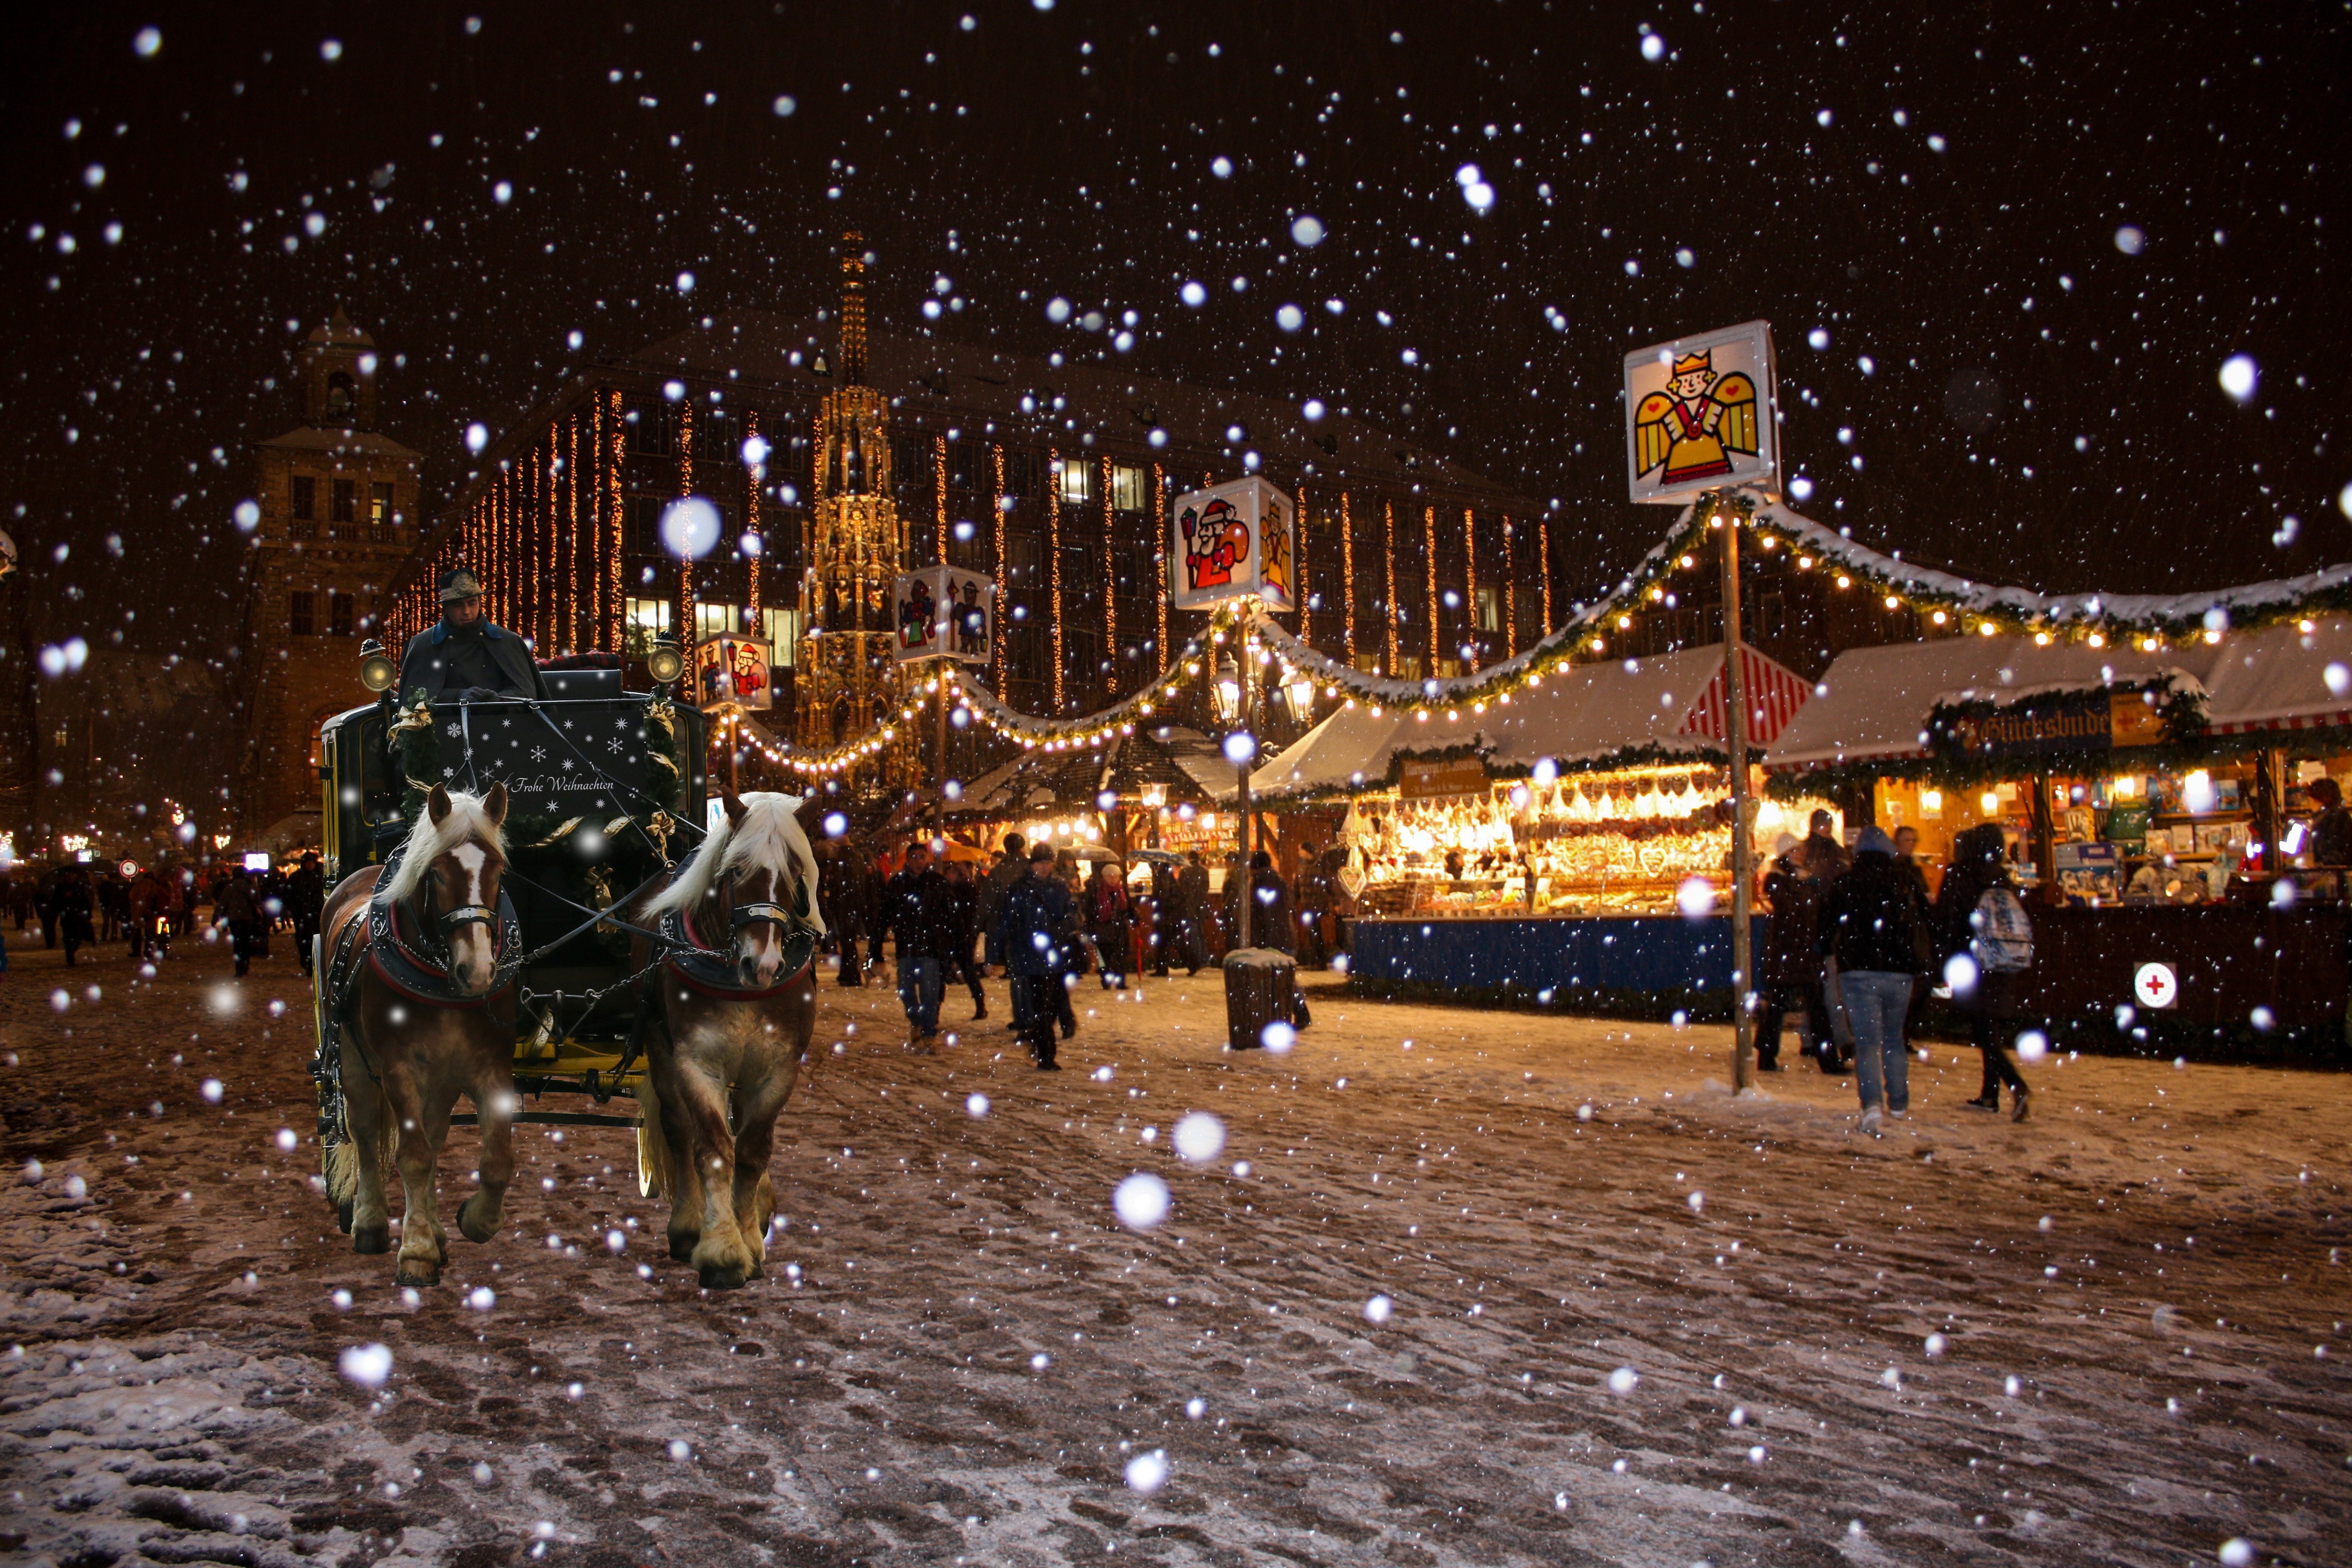
snow, winter, night, crowd, evening, weather, christmas, christmas decoration, christmas market, coach, nuremberg, snowflakes, christmas card, christmas buden